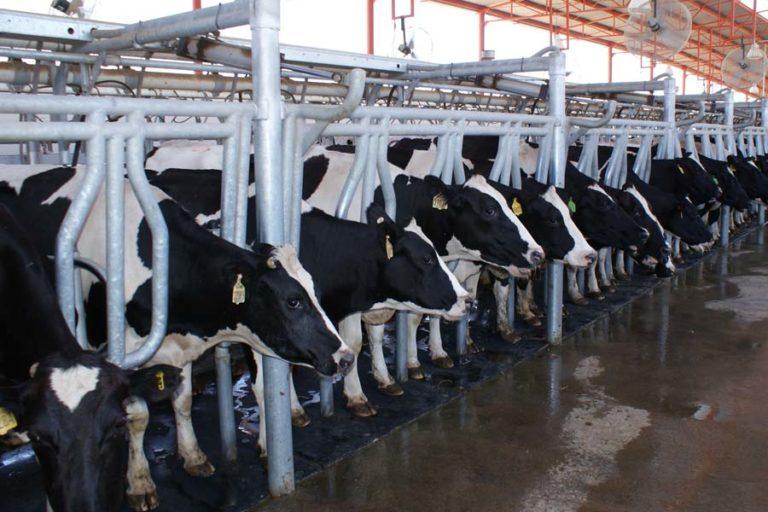
Mifugo ya  ifugwayo nyumbani ambayo ni ng'ombe wakiwa kwenye zizi la kisasa, wanafugwa kwa ajili ya kupata malighafi ambazo hupelekwa viwandani na kusindikwa na kutengeneza bidhaa mbalimbali mfano ngozi ya ng'ombe hutumika kutengeneza viatu na mikanda.